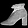
Label: Ankle boot